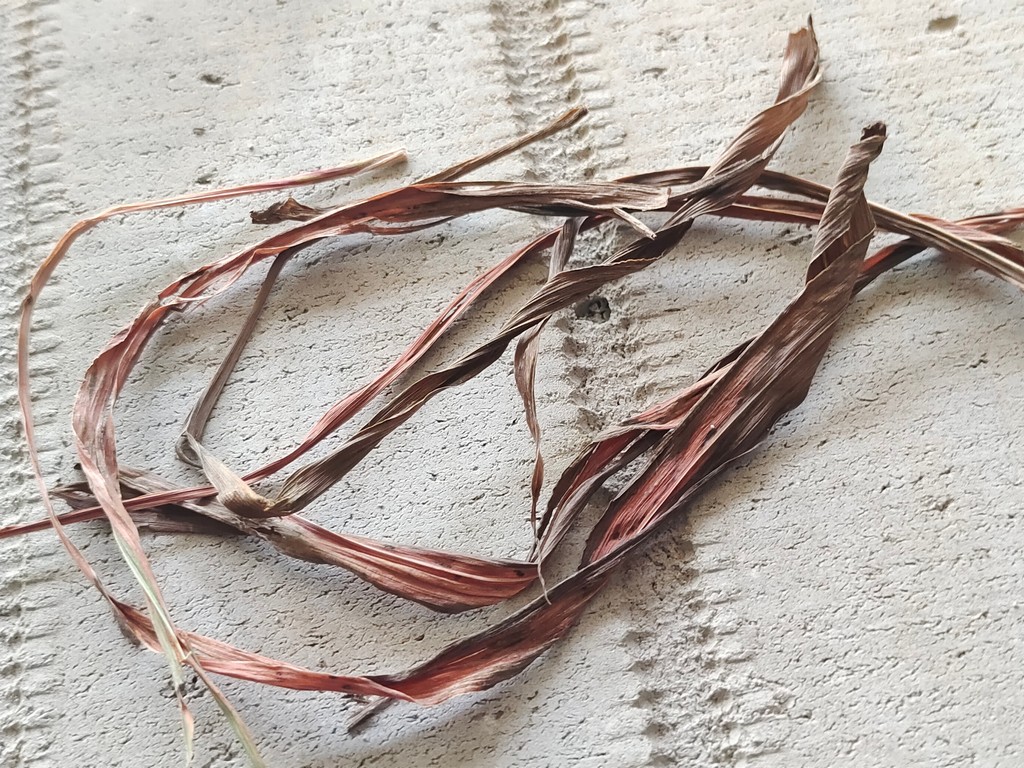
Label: Dried